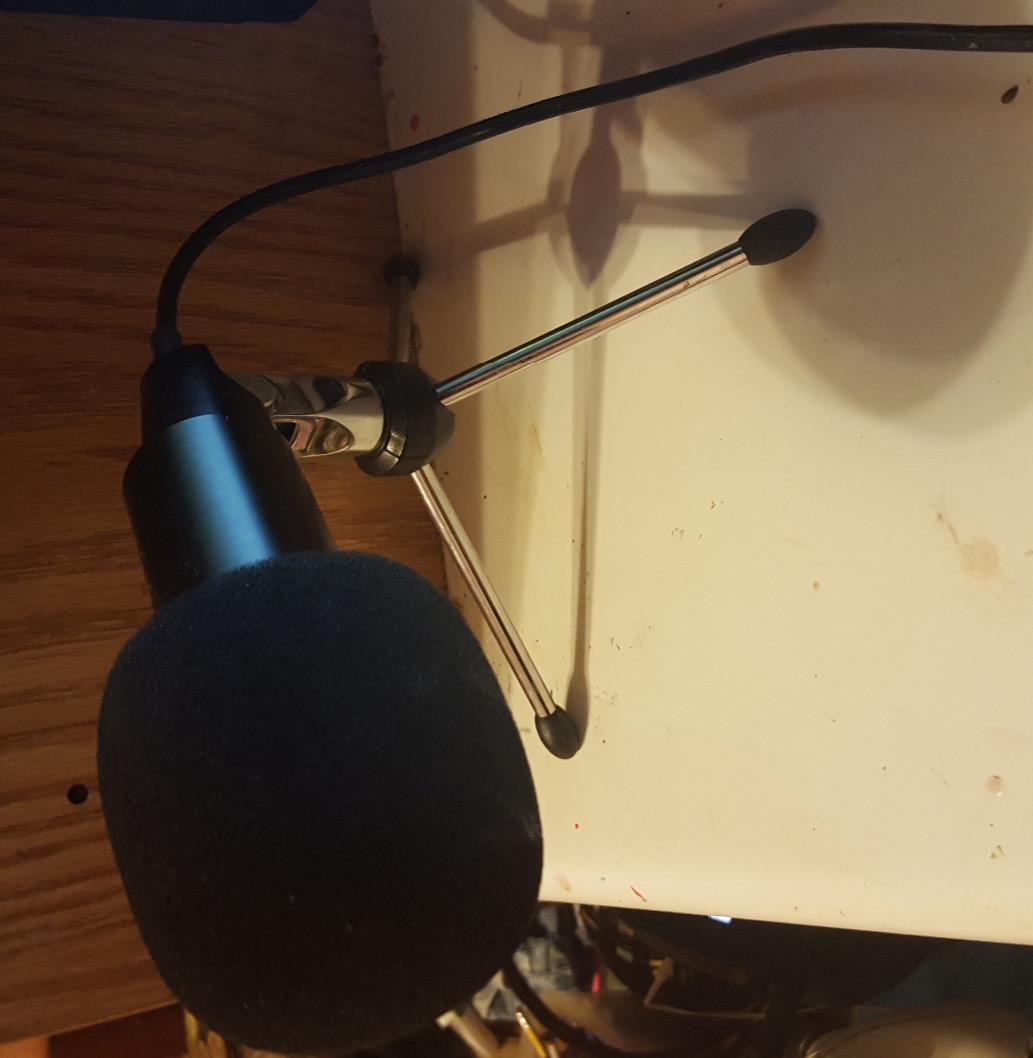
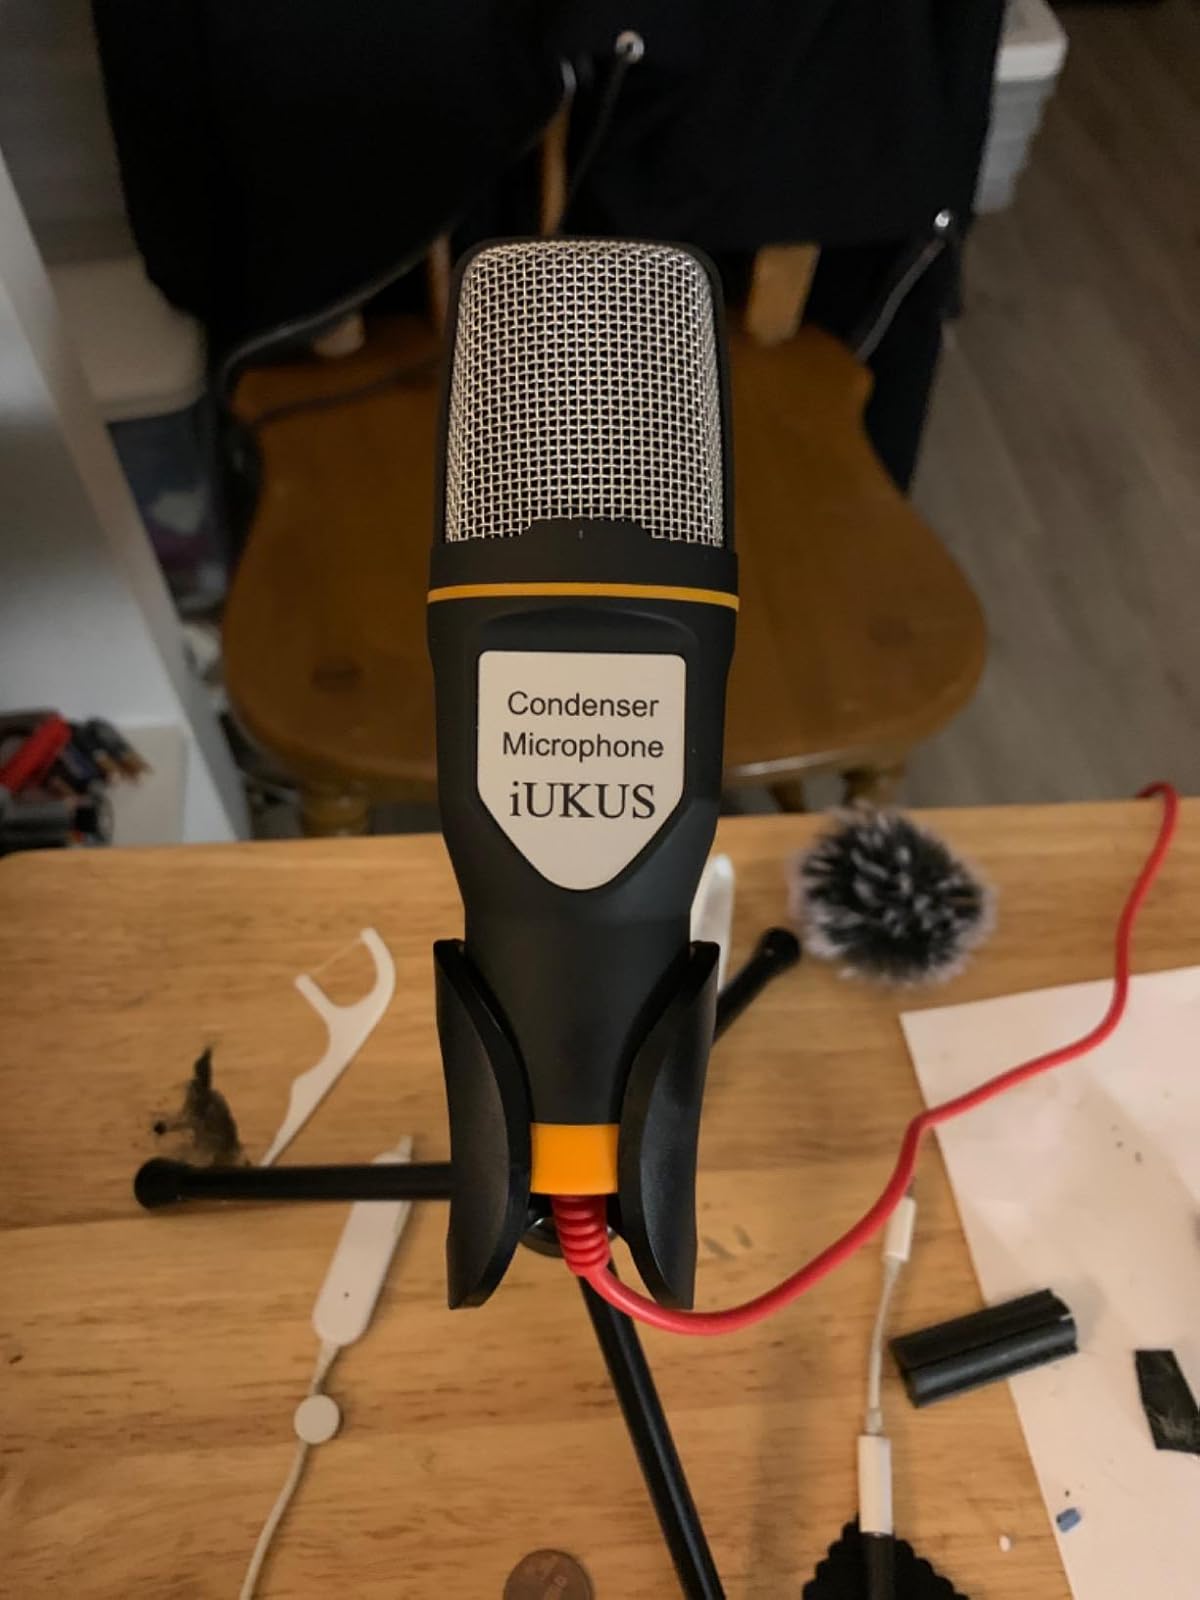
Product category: microphone
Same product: no